Munchausen (2014 film)

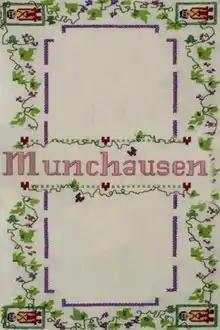
Film poster

Munchausen is a 2014 American silent short horror film written and directed by Ari Aster. The film stars Liam Aiken as a boy about to go off to college, and Bonnie Bedelia as his overprotective mother who goes to great lengths to keep him from leaving her.